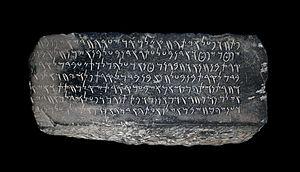
Inscription en langue phénicienne trouvée sur le site archéologique de Carthage dans les années 1960 et conservée au musée national de Carthage.
La constitution de Carthage est le régime politique de la cité à l'époque punique.
L'inscription édilitaire de Carthage est une inscription lapidaire en langue punique, utilisant l'alphabet phénicien, découverte sur le site archéologique de Carthage dans les années 1960 et conservée au musée national de Carthage.
Le musée national de Carthage est un musée archéologique situé sur la colline de Byrsa au cœur de la ville de Carthage en Tunisie. C'est l'un des deux principaux musées archéologiques de Tunisie avec le musée national du Bardo.